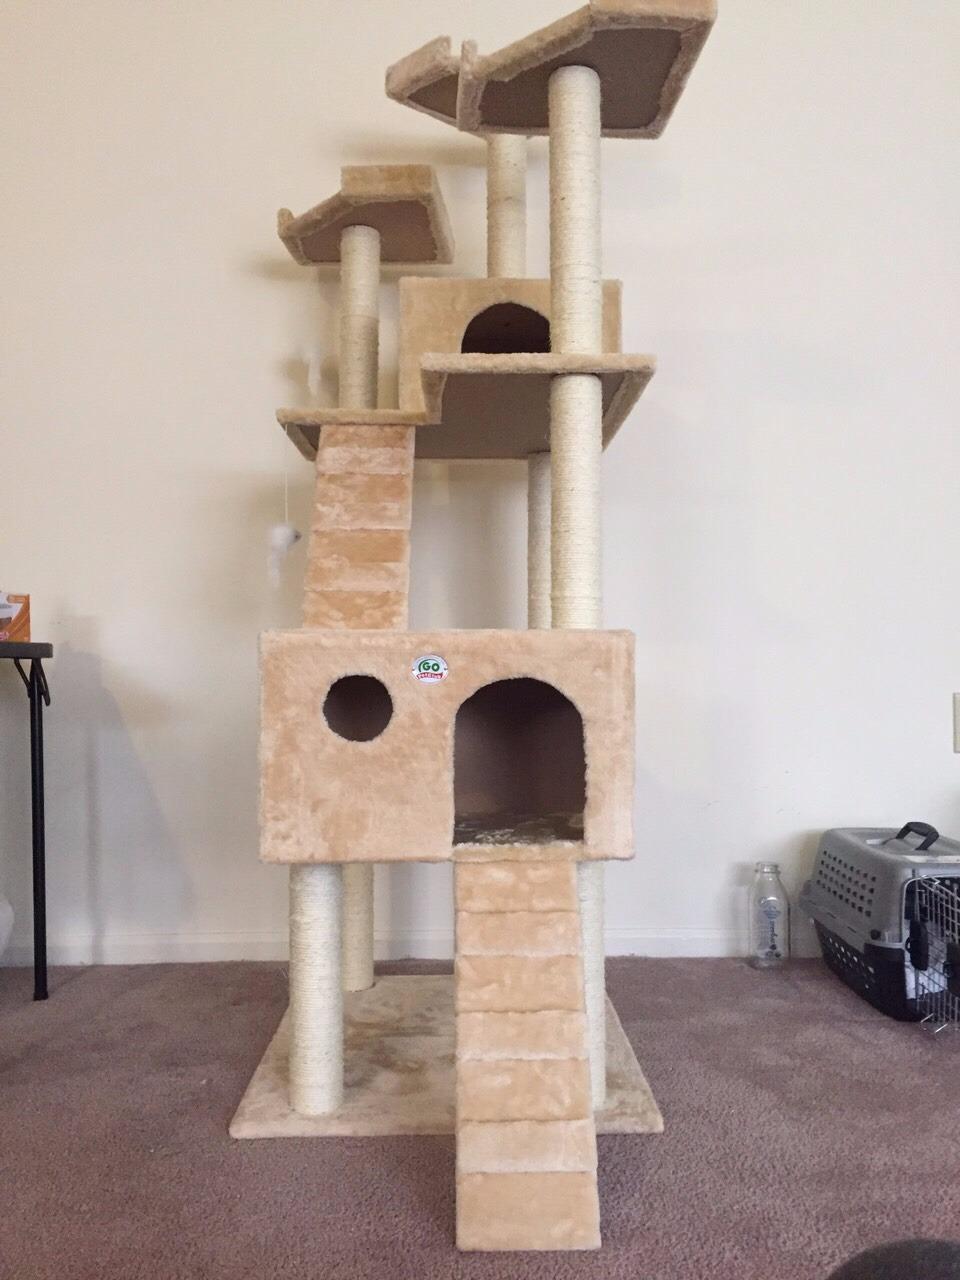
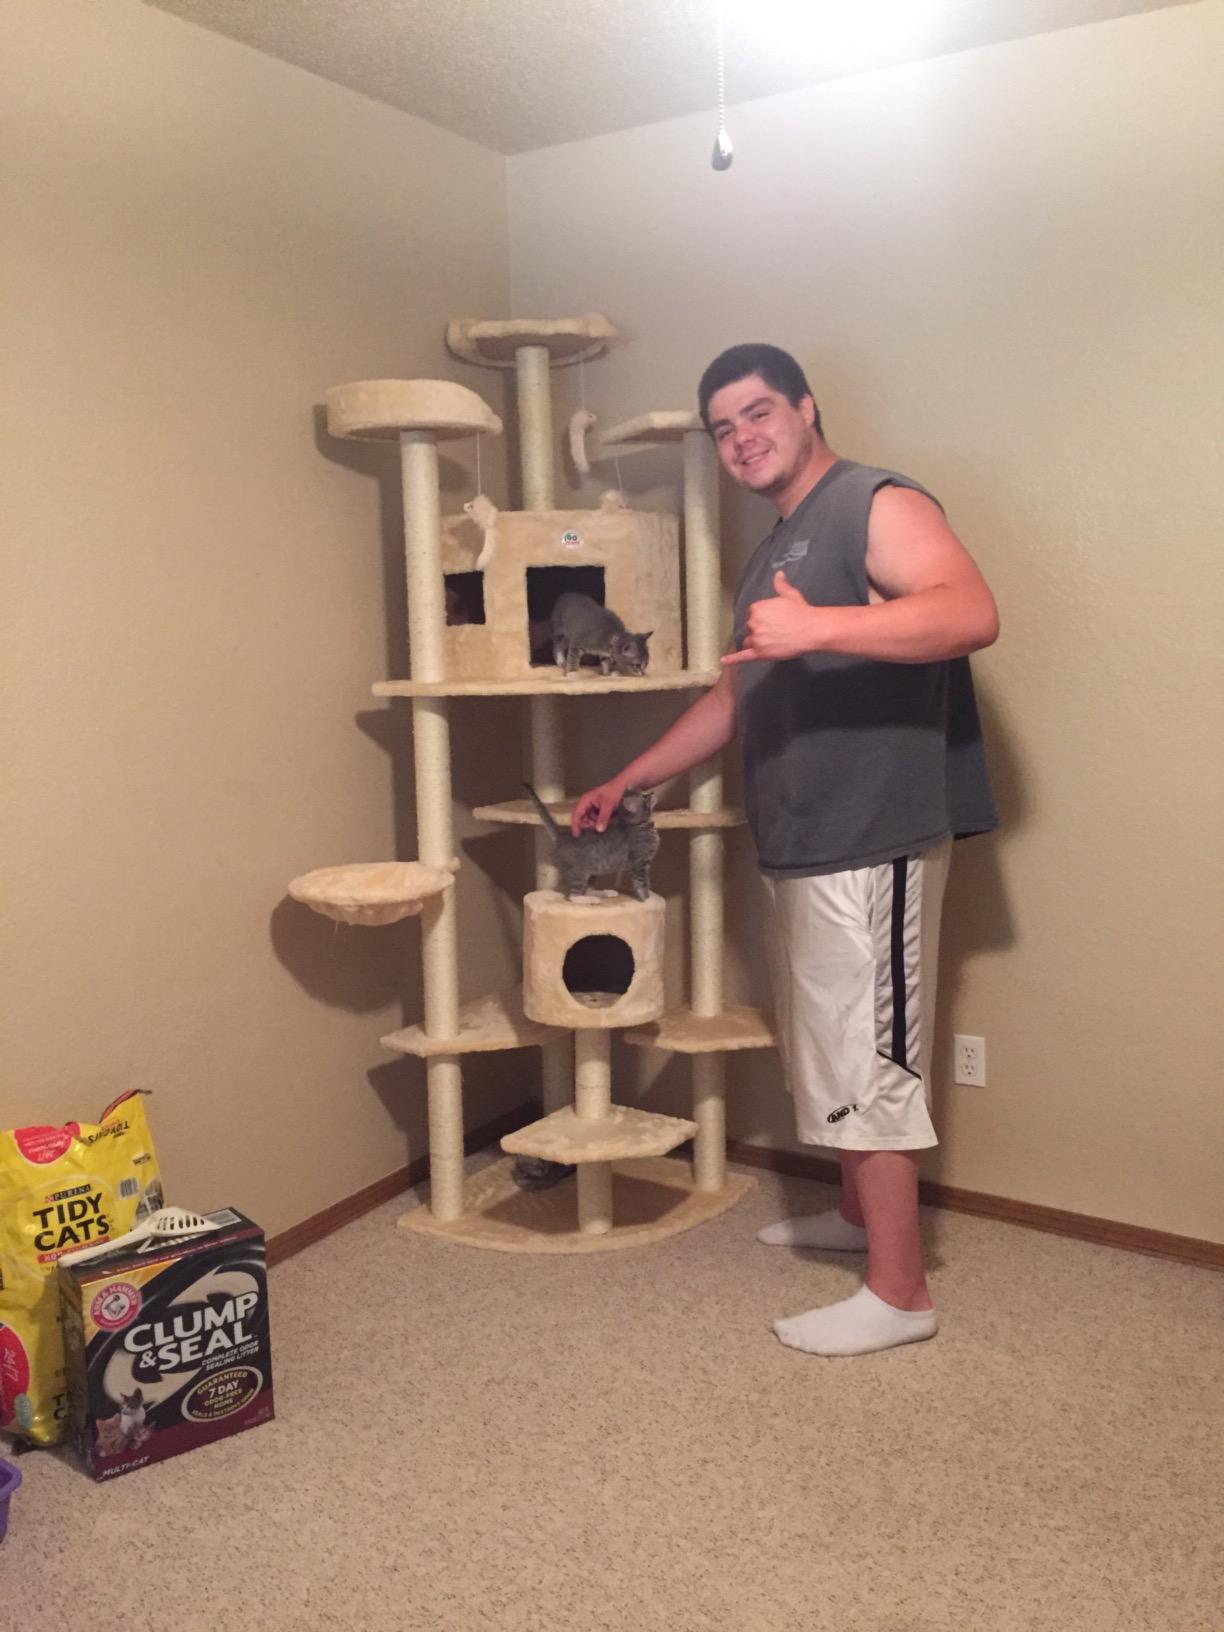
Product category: items_cat tree
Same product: no